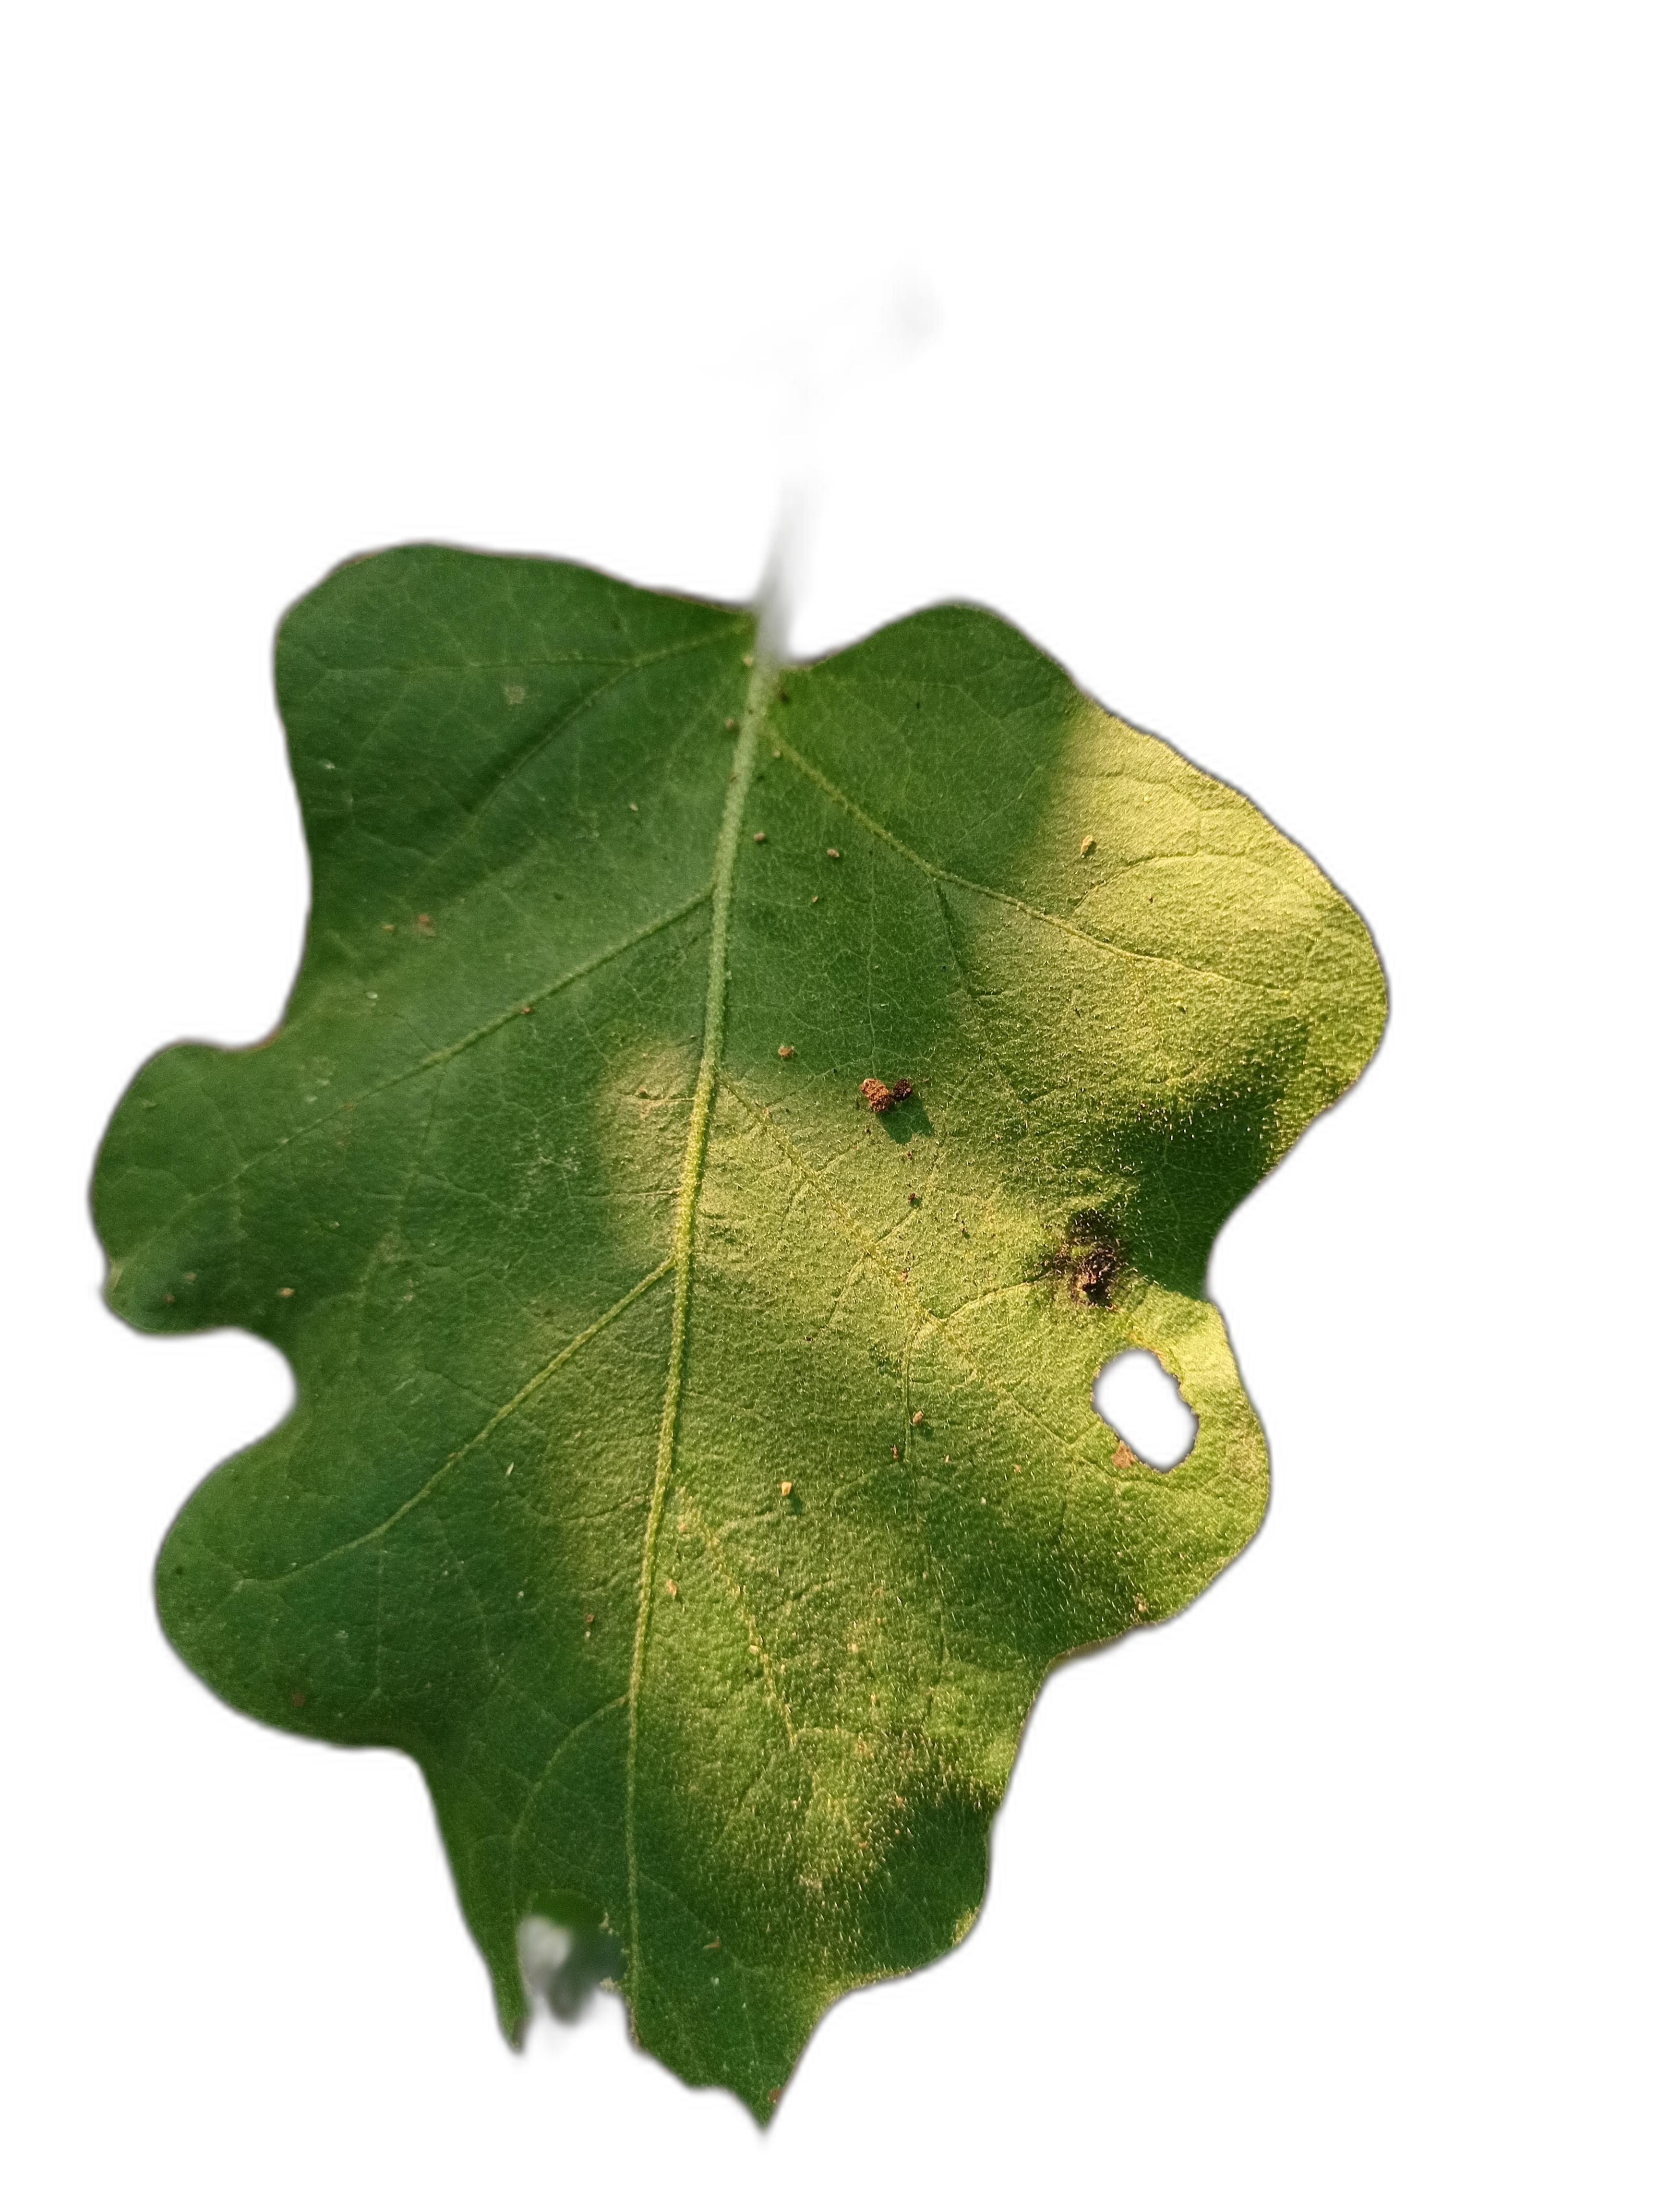
Label: Insect Pest Disease